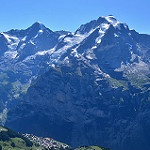
Scene: Outdoor